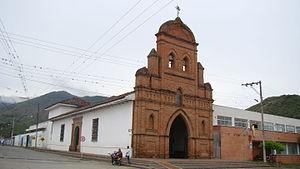
Cet article liste les monuments nationaux du Valle del Cauca, en Colombie. Au 25 septembre 2013, 104 monuments nationaux étaient recensés dans ce département, dont l'ensemble des vieilles locomotives à vapeur en Colombie qui est en commun avec le département du Tolima.
Roldanillo est une municipalité située dans le département de Valle del Cauca, en Colombie.